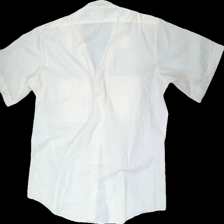
View: back
Type: Shirt
Category: Men
Brand: Not in the list
Brand text on label: Bagutta
Colors: White
Material: 64% Polyester 36% Cotton
Cut: Regular
Size: XL
Stains: Minor
Damage: stained
Damage location: top center
Price range: <50
Recommended usage: Export
Description: yellow shirt